Photo 51

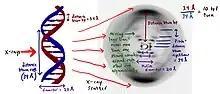
Cartoon explanation of how "Photo 51" captured the double helix structure of DNA.

As historians of science have re-examined the period during which this image was obtained, considerable controversy has arisen over both the significance of the contribution of this image to the work of Watson and Crick, as well as the methods by which they obtained the image. Franklin had been hired independently of Maurice Wilkins, who, taking over as Gosling's new supervisor, showed "Photo 51" to Watson and Crick without Franklin's knowledge. Whether Franklin would have deduced the structure of DNA on her own, from her own data, had Watson and Crick not obtained Gosling's image, is a hotly debated topic, made more controversial by the negative caricature of Franklin presented in the early chapters of Watson's history of the research on DNA structure, "The Double Helix". Watson admitted his distortion of Franklin in his book, noting in the epilogue: